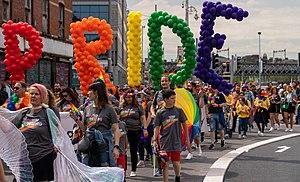
Les personnes lesbiennes, gays, bisexuelles et transgenres en Irlande peuvent faire face à des difficultés légales que ne connaissent pas les résidents non-LGBT. En 2015, l'Irlande devient le premier pays au monde à autoriser le mariage homosexuel par voie de référendum.